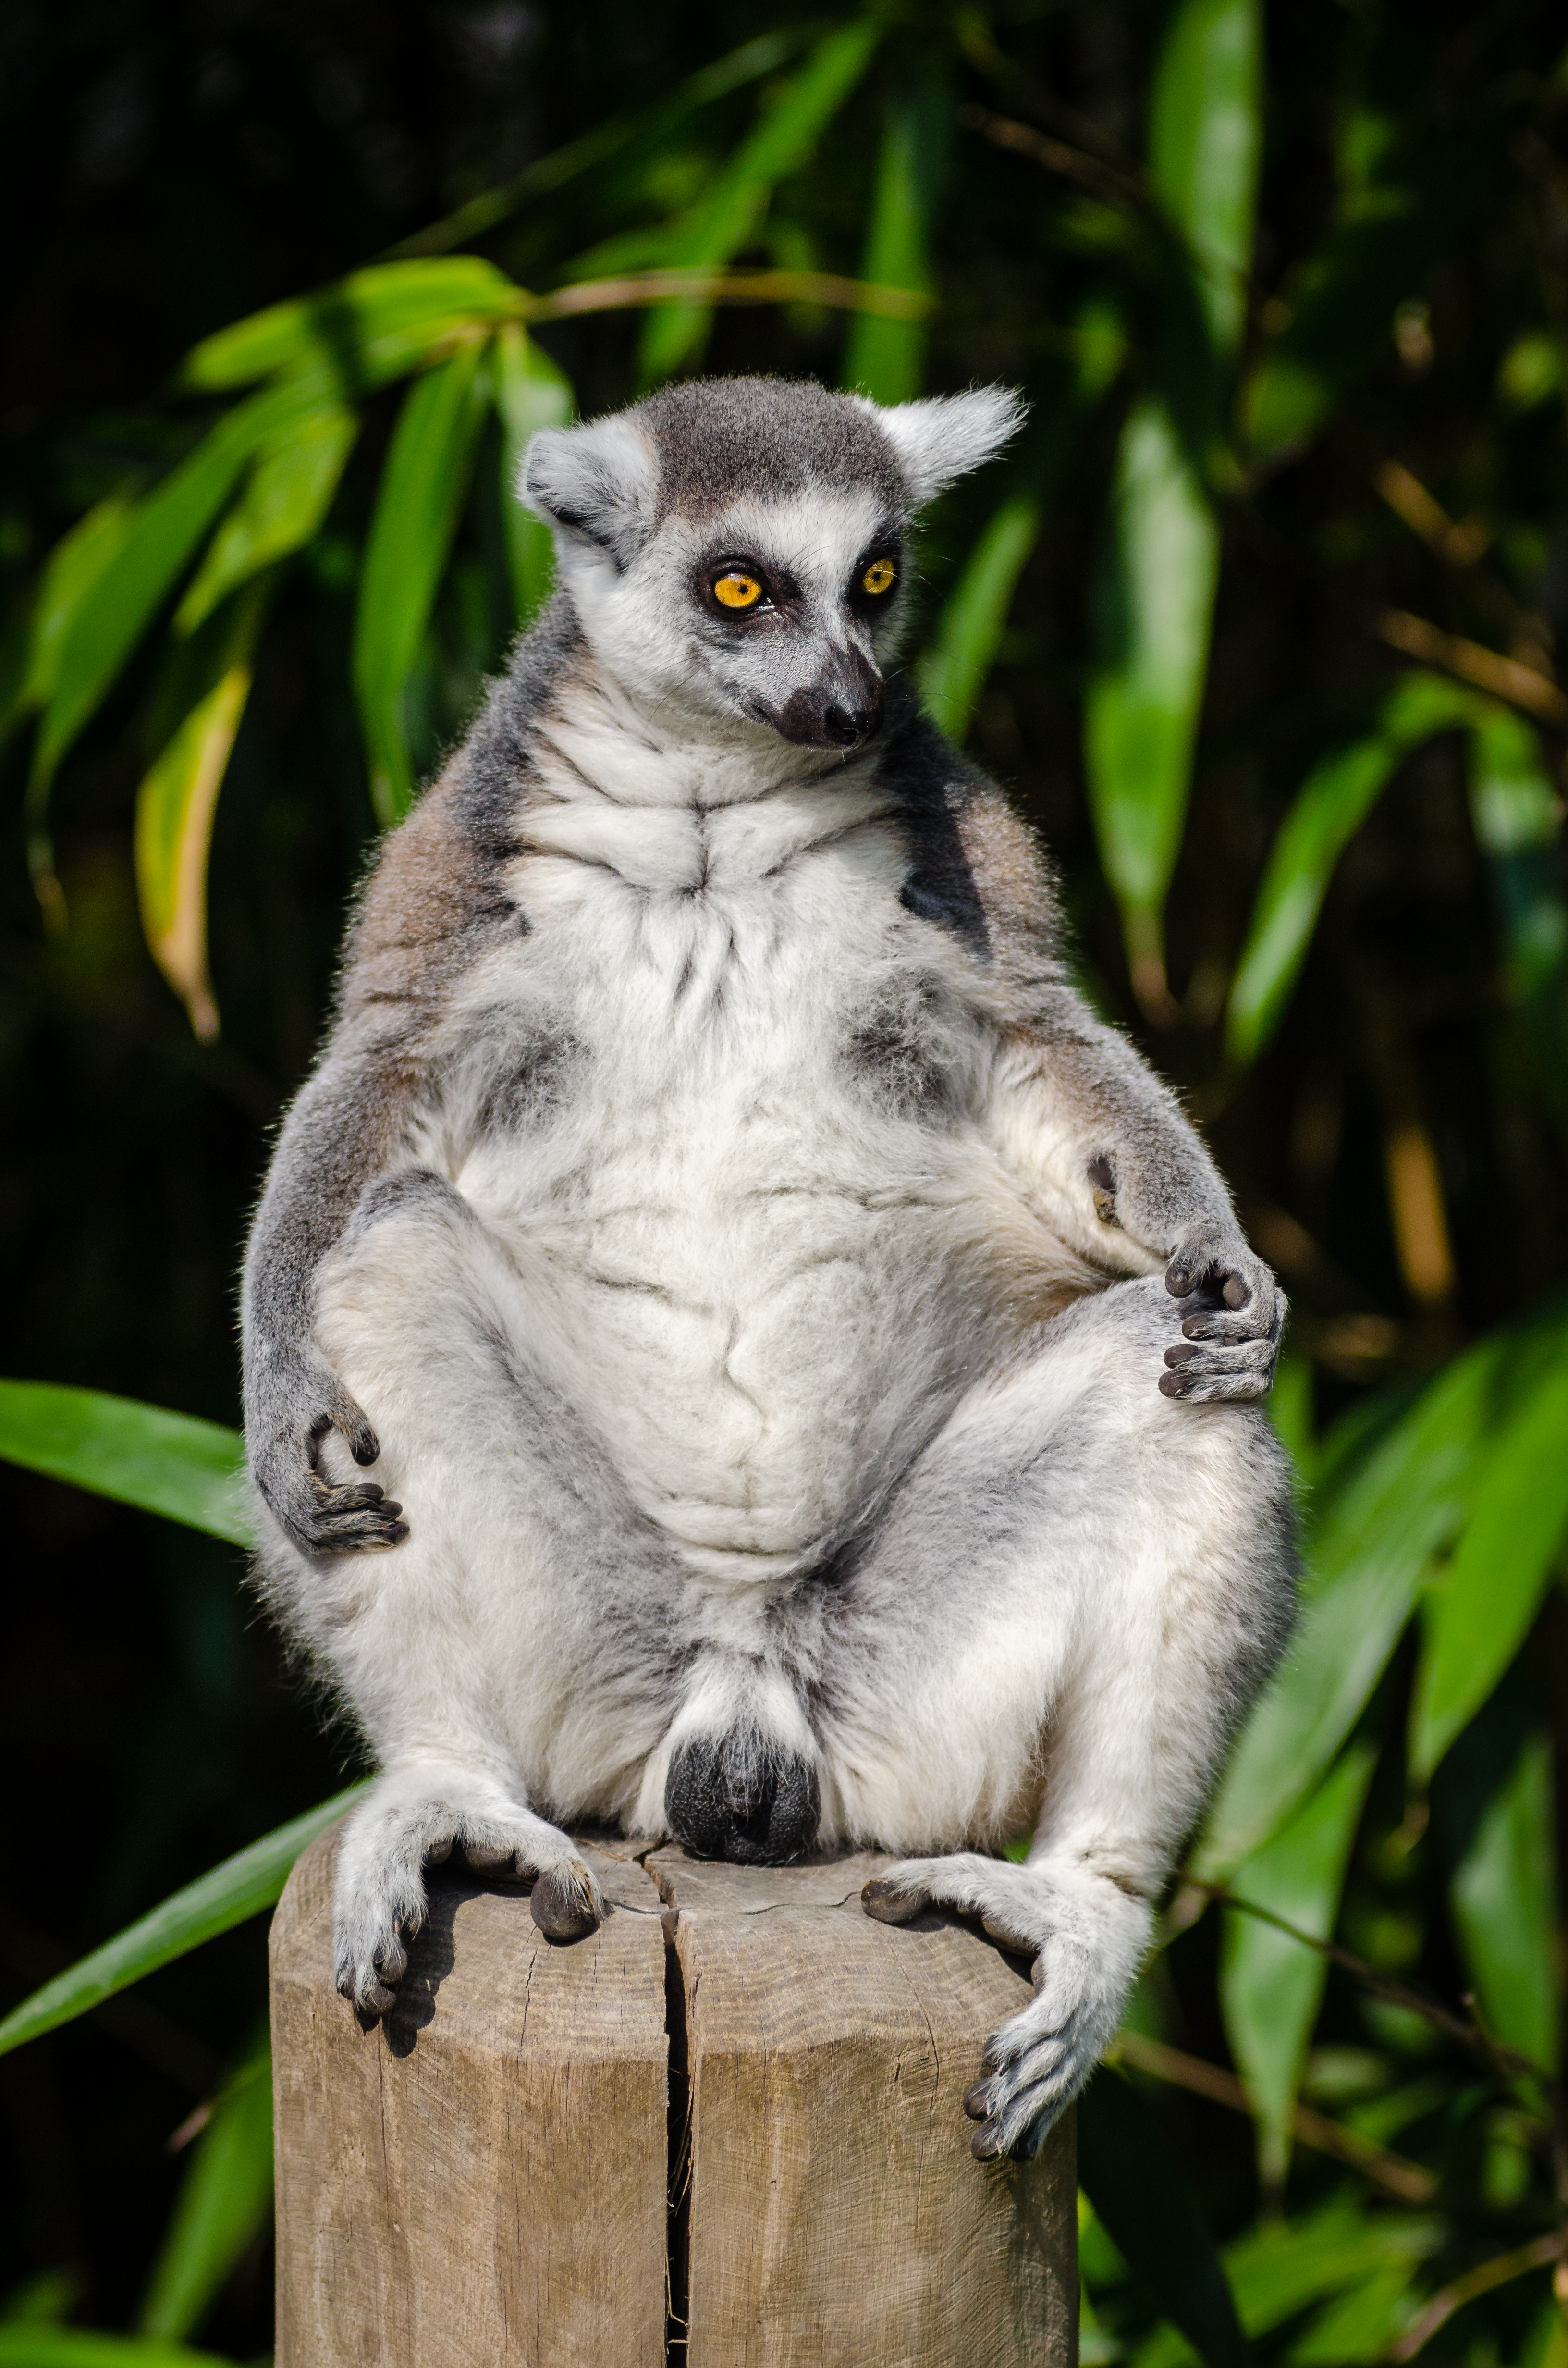
branch, animal, wildlife, zoo, mammal, fauna, primate, madagascar, vertebrate, lemur